Sys Bjerre

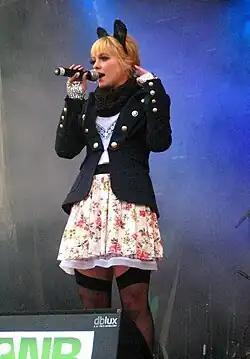
Sys Bjerre in 2010.

Bjerre broke through in the Danish music scene with the hit "Malene" in the summer of 2008. Previously, she had sung a duet with Thomas Buttenschøn and been on tour with Tue West. On 28 October 2008 it was publicly announced that Danmarks Radio had accepted her as co-host of Boogie together with Jeppe Voldum. Sys Bjerre was invited to the casting.